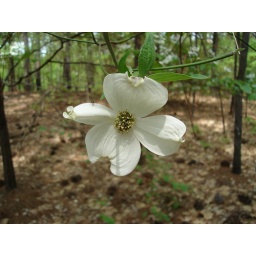
a flower in spring in the oak mountain state park, alabama